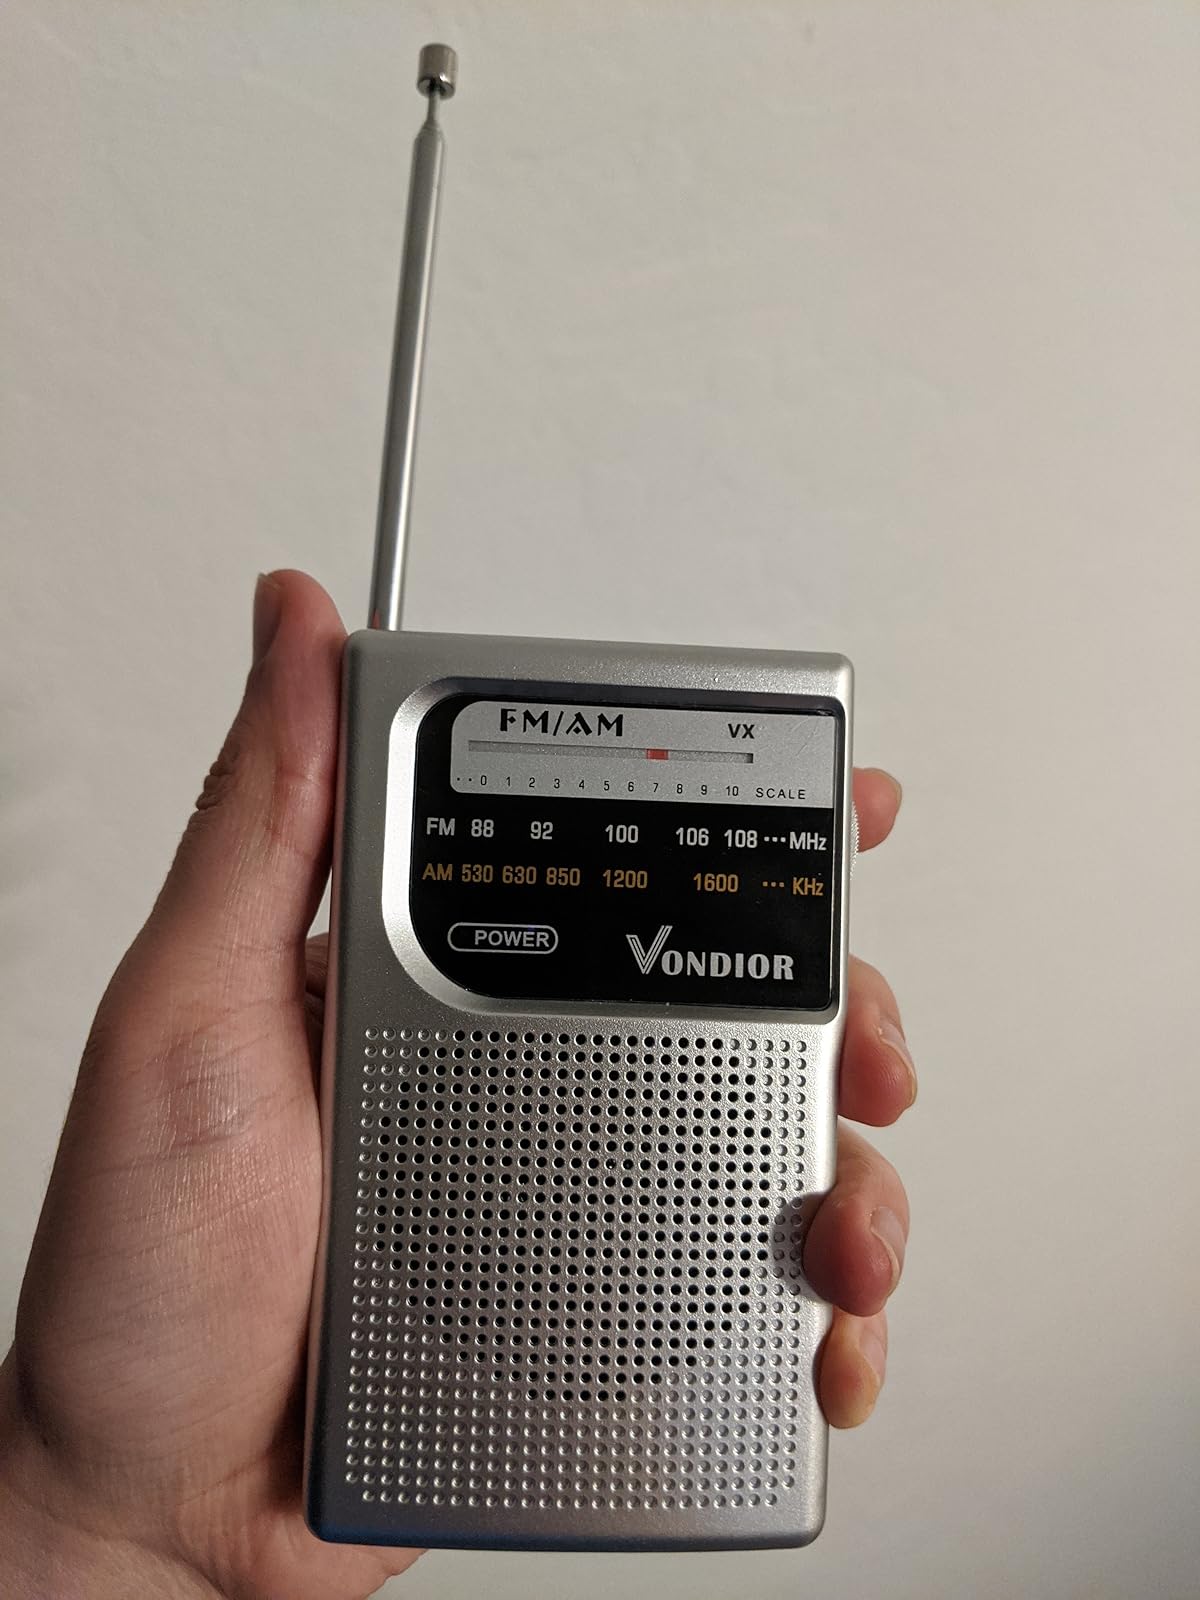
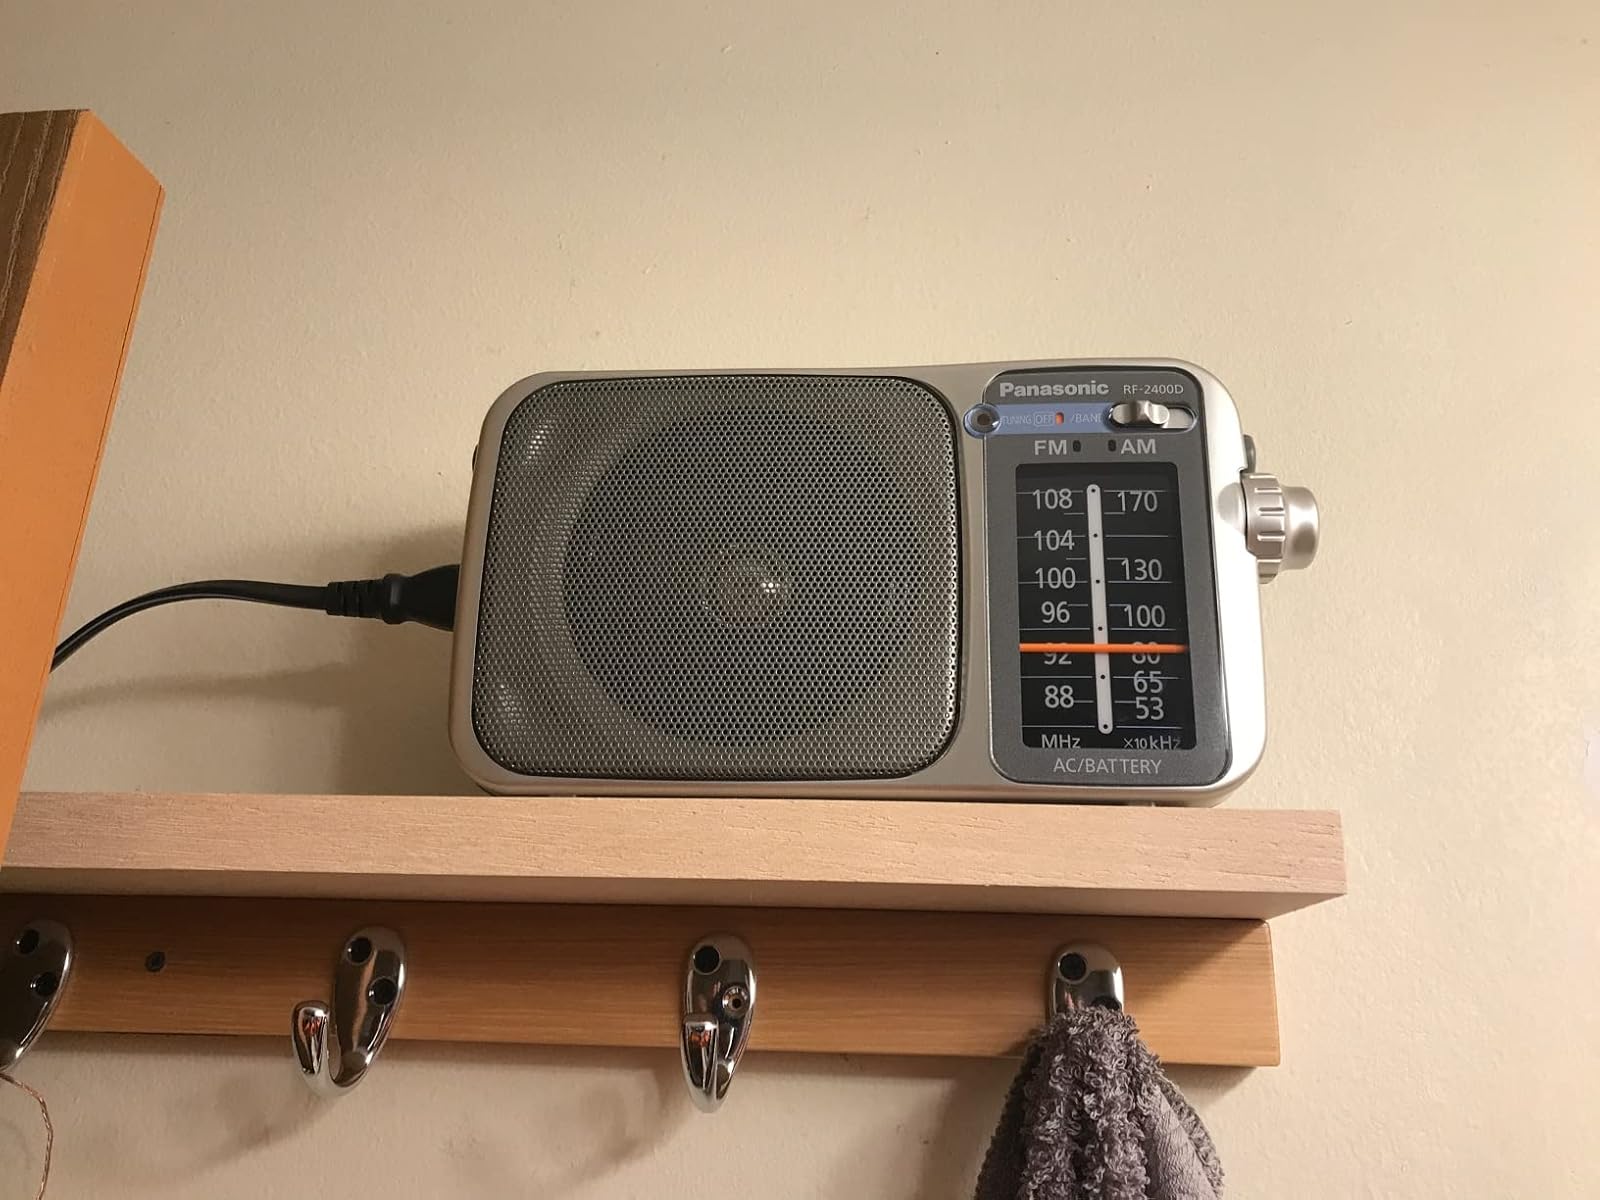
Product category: radio
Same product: no